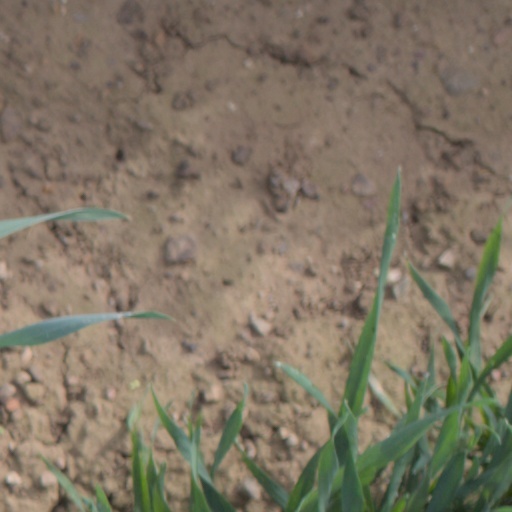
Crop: wheat